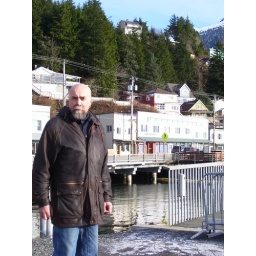
the red house in the center is where I live